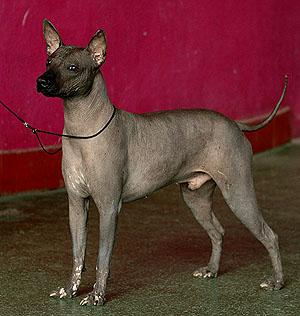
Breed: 220-n000069-Mexican_hairless